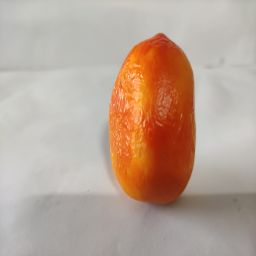
Crop: Tomato
Quality: Old